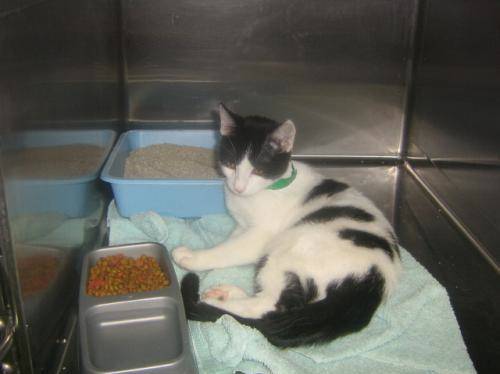
Label: cat